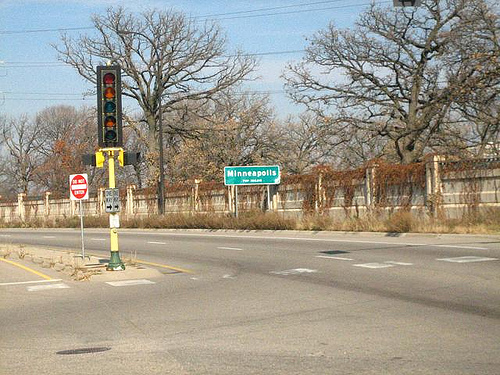
user: Given an image and a question. Answer the question in a short answer. Question: Where is this? Short Answer:
assistant: minneapolis